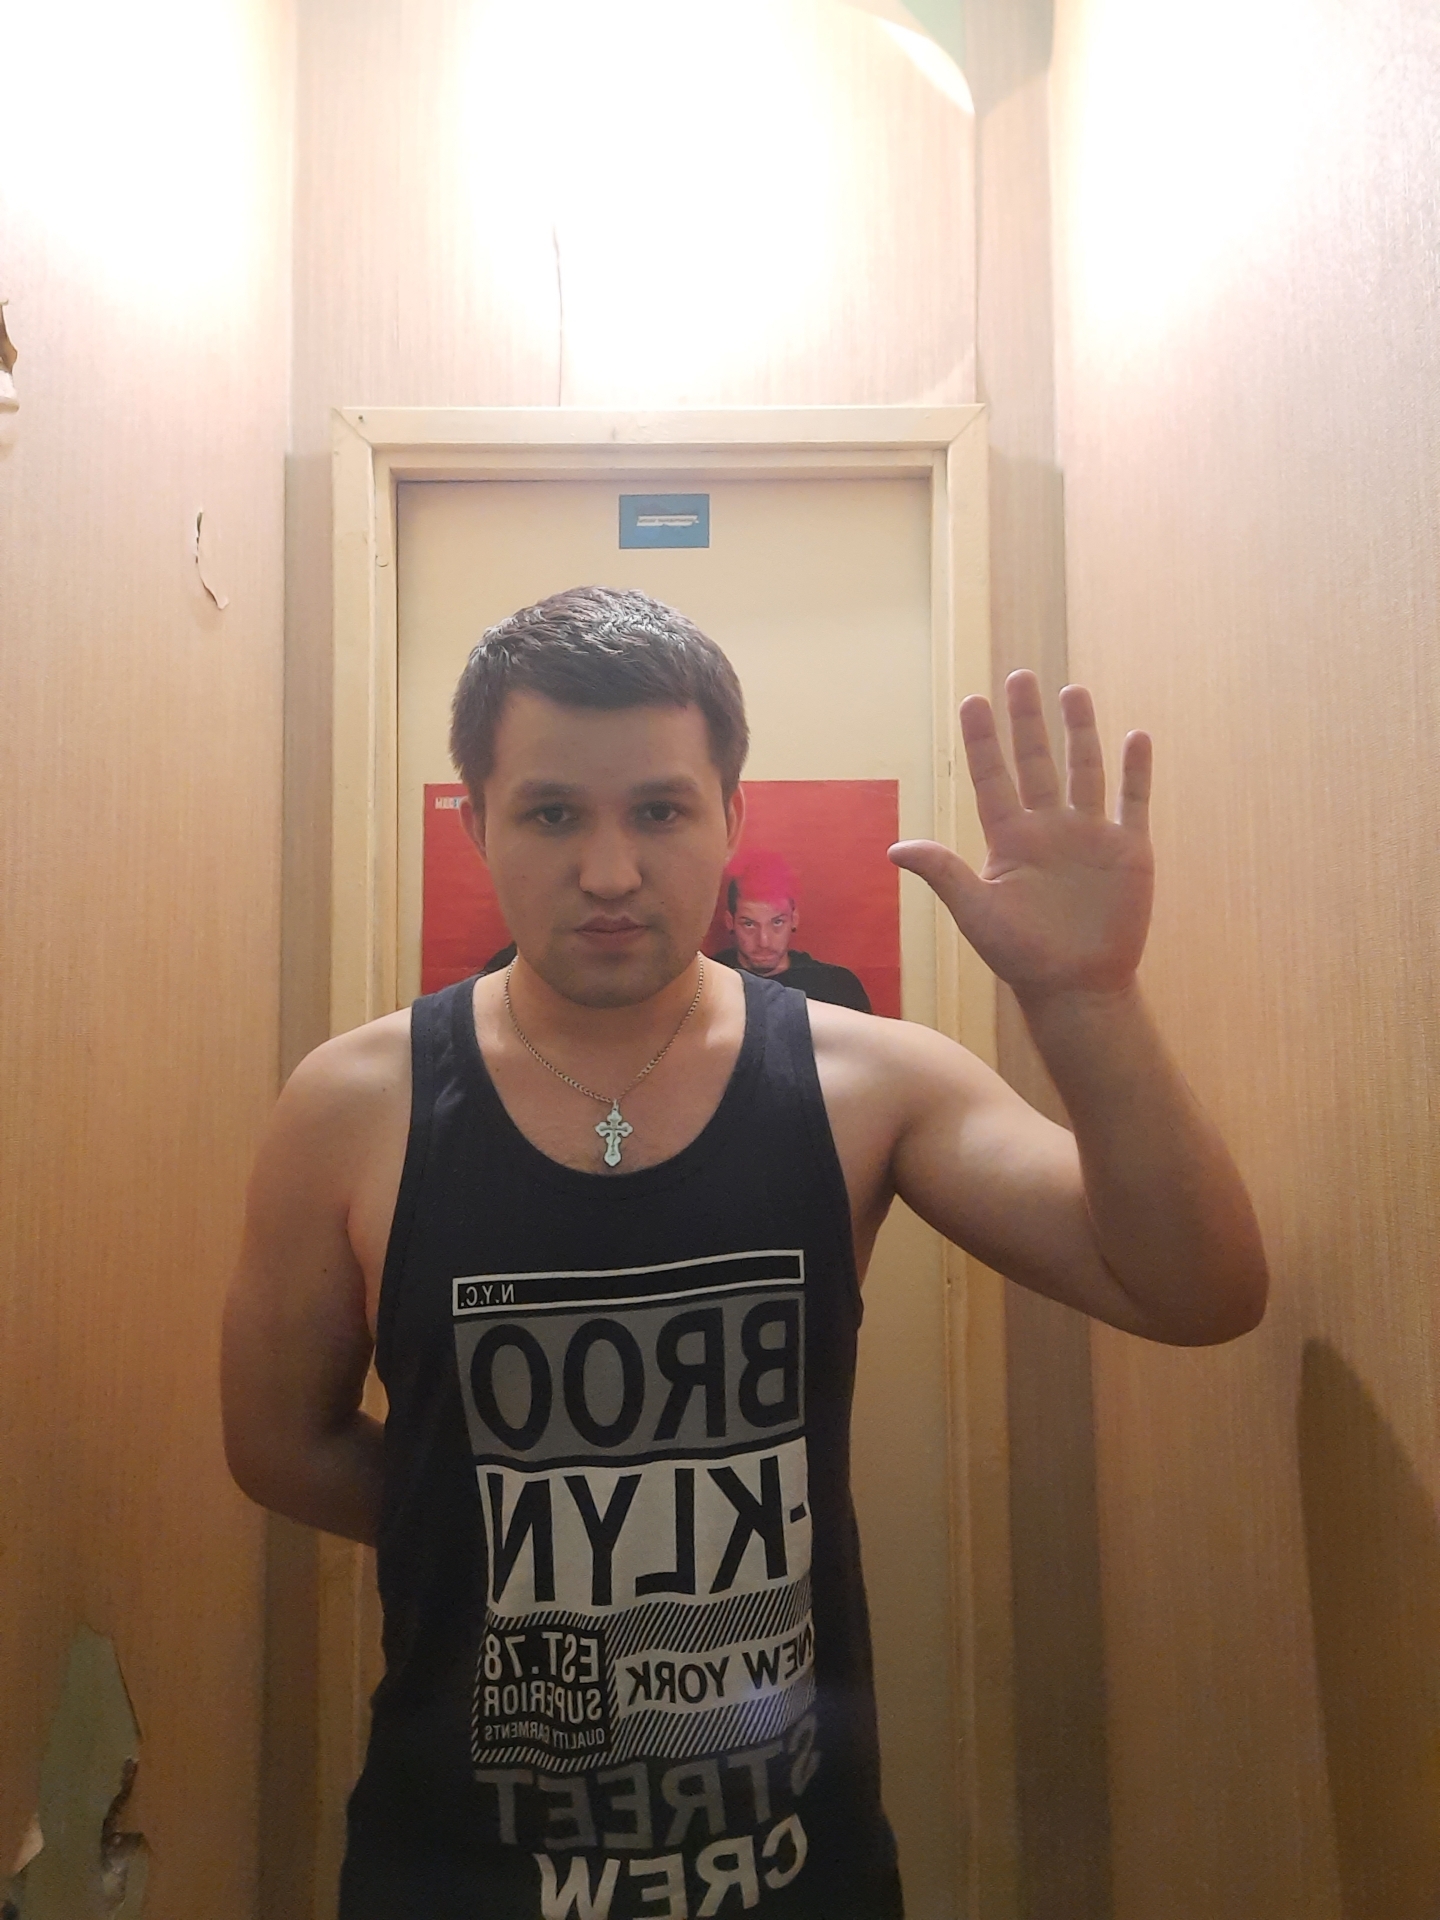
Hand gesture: palm